Comic strip

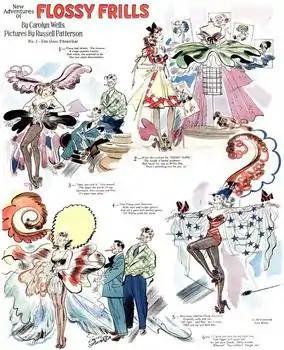
Russell Patterson and Carolyn Wells' "New Adventures of Flossy Frills" (January 26, 1941), an example of comic strips on Sunday magazines.

Making his first appearance in the British magazine "Judy" by writer and fledgling artist Charles H. Ross in 1867, Ally Sloper is one of the earliest comic strip characters and he is regarded as the first recurring character in comics. The highly popular character was spun off into his own comic, "Ally Sloper's Half Holiday", in 1884.